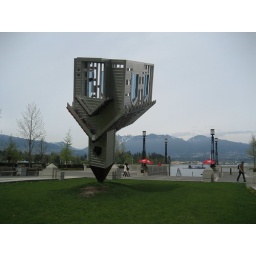
the house by the roof